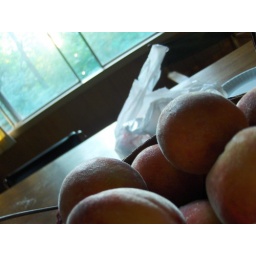
labor day weekend at the lake house in bridgman, michigan with 17 of our closest friends :D